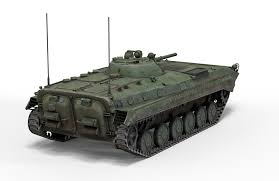
Label: BMP-1